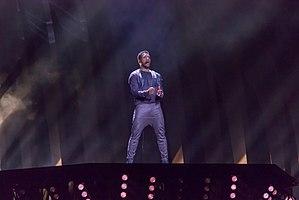
Nobody but You est une chanson interprétée par le chanteur autrichien Cesár Sampson, écrite par Boris Milanov, Sebastian Arman et par les auteurs-compositeurs suédois Joacim Persson et Johan Alkenäs. Elle est sortie le 9 mars 2018.